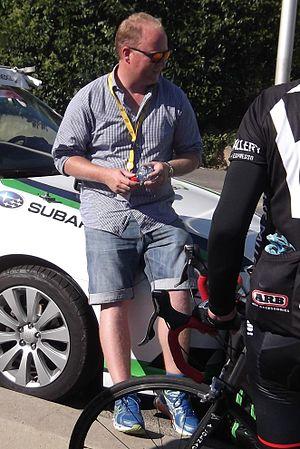
Shayne Bannan, manager du team ""Orica Green Edge"", à l'arrivée du Tour à Montpellier."